Pinto horse

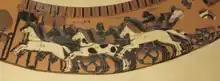
A horse with tobiano-like spotting depicted on a Corinthian black-figure column krater from 570-560 BC

The earliest known pinto horses appeared shortly after horses were domesticated. Analysis of ancient horse DNA found a tobiano horse that lived about 5600 years ago, and a sabino-1 horse that lived about 5000 years ago. Tobiano was at first favored by humans and became especially common during the Iron Age (900 BC to 400 AD), before becoming less frequent again in the Middle Ages.